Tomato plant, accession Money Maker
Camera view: tilt-top (135 deg); turntable rotation: 210 degrees
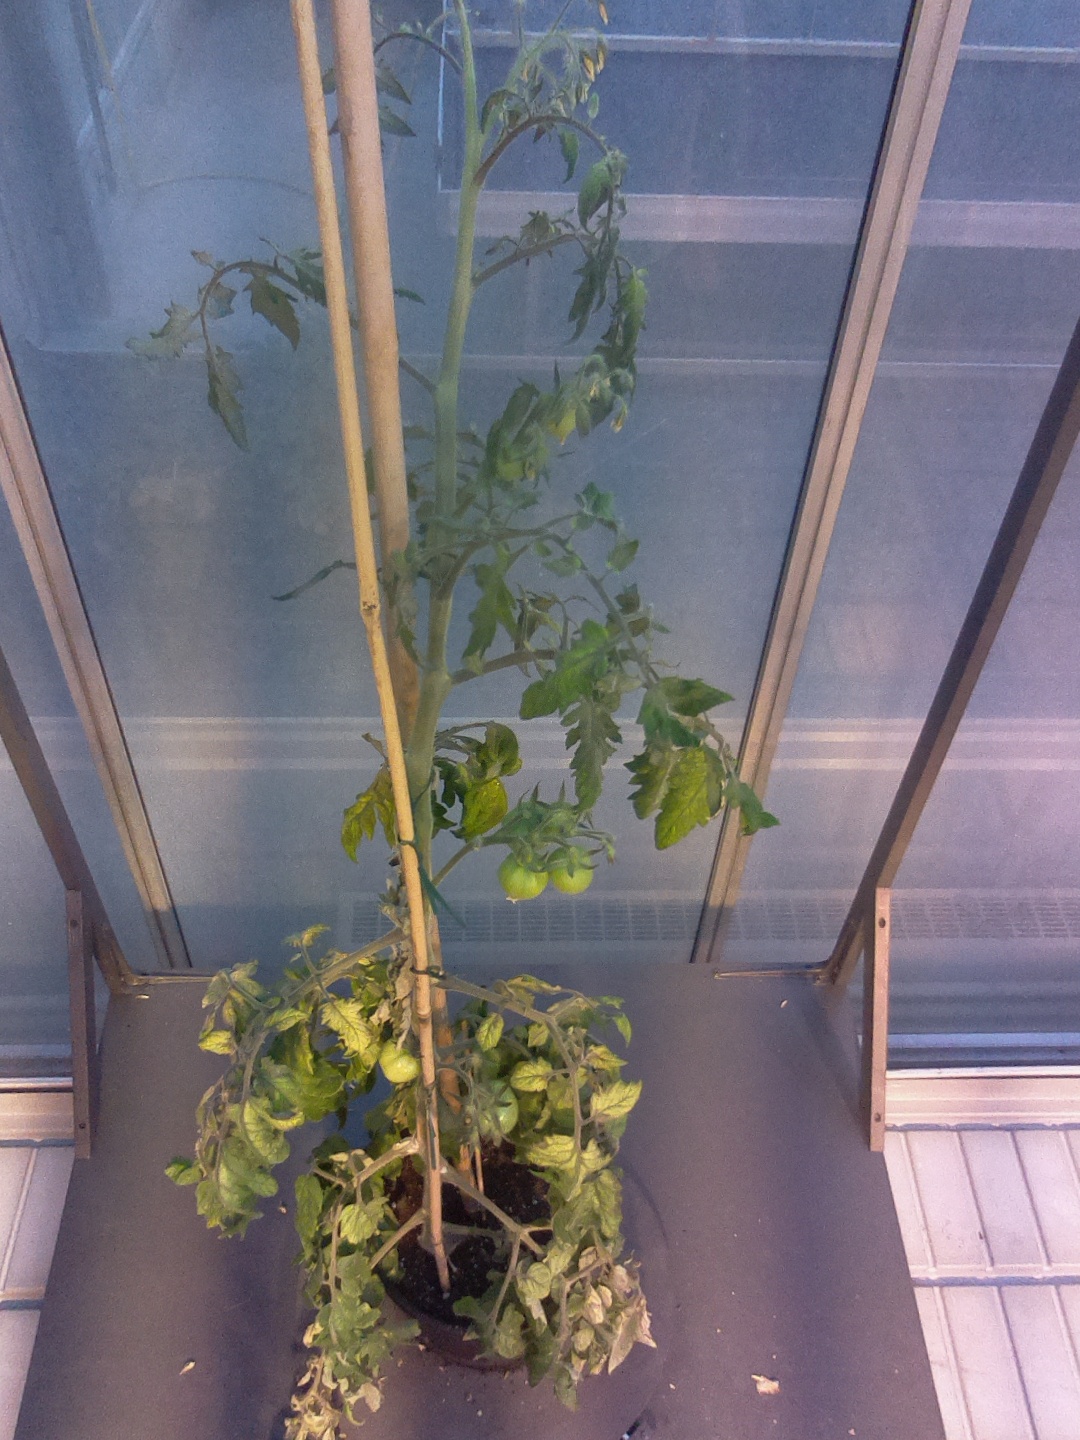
BBCH growth stage 72: 20%-30% of final fruit size